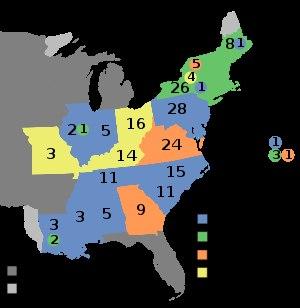
La présidence de John Quincy Adams débuta le 4 mars 1825, date de l'investiture de John Quincy Adams en tant que 6ᵉ président des États-Unis, et prit fin le 4 mars 1829. Adams entra en fonction après avoir remporté l'élection présidentielle de 1824 face à trois autres candidats du Parti républicain-démocrate — Henry Clay, William H. Crawford et Andrew Jackson. Aucun candidat n'avait initialement obtenu la majorité des voix au sein du collège électoral et ce fut la Chambre des représentants des États-Unis qui désigna le président. Adams fut élu grâce au soutien de Clay et ce dernier devint secrétaire d'État du nouveau gouvernement.
La présidence de James Monroe débuta le 4 mars 1817, date de l'entrée en fonction de James Monroe en tant que 5ᵉ président des États-Unis, et prit fin le 4 mars 1825. Membre du Parti républicain-démocrate, Monroe accéda à la présidence après avoir remporté l'élection présidentielle de 1816 par un score écrasant sur son adversaire fédéraliste Rufus King. Cette élection fut la dernière où les fédéralistes présentèrent un candidat et Monroe n'eut aucun concurrent lors de l'élection présidentielle de 1820. Son secrétaire d'État, John Quincy Adams, lui succéda à la Maison-Blanche.